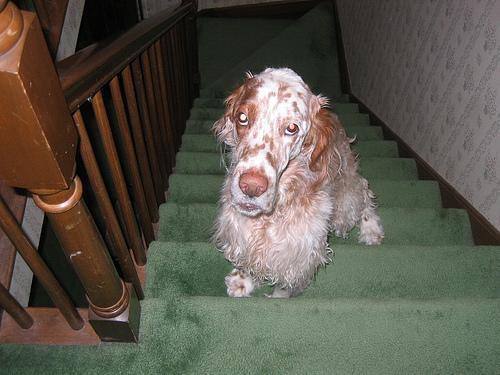
english setter